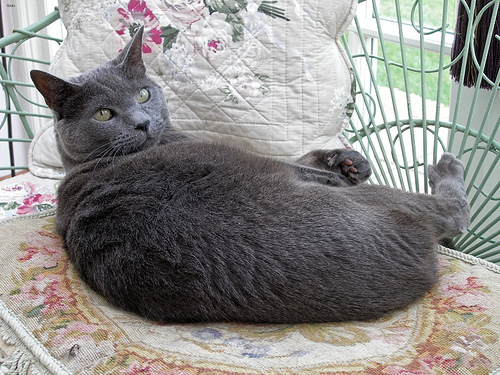
Breed: russian_blue